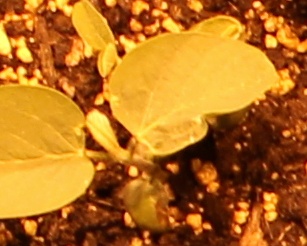
Label: Soybean